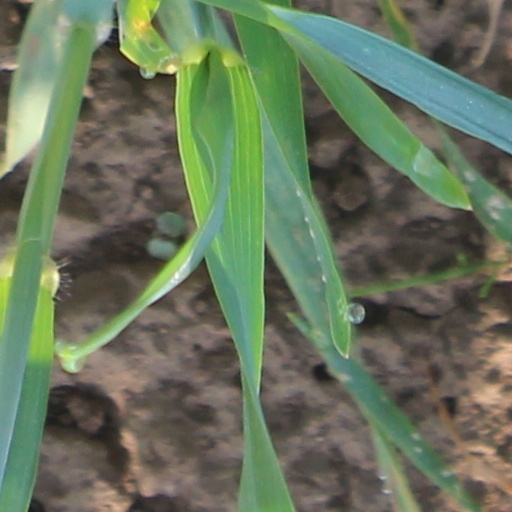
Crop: wheat